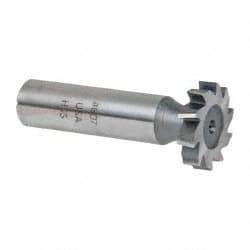
Made in USA - 7/8" Diam x 3/16" Face Width, High Speed Steel, 10 Teeth, Shank Connection Woodruff Keyseat Cutter - Uncoated, 2-3/16" OAL x 1/2" Shank, Staggered Teeth, ANSI 607, Old Standard 11
Item #: 72970114 Brand: Made in USA Exact Tooling IR#: 04 Features and Benefits Staggered tooth cutters are used at higher speeds for larger and deeper cutting operations. They have fewer teeth than straight cutters for better chip removal from the workpiece. High speed steel (HSS) provides good wear resistance. It is commonly used for general purpose applications on both ferrous and nonferrous materials. Uncoated tools do not feature supportive treatments on the cutting edge. They are are used at reduced speeds for general applications on nonferrous metals. Product Specifications Connection Type Shank Old Standard Number 11 American Standard Number (ANSI) 607 Cutting Diameter (Inch) 7/8 Cutting Diameter (Decimal Inch) 0.8750 Cutting Width (Inch) 3/16 Cutting Width (Decimal Inch) 0.1875 Tooth Configuration Staggered Material High Speed Steel Finish/Coating Uncoated Shank Diameter (Inch) 1/2 Overall Length (Inch) 2-3/16 Number of Teeth 10 Cutting Dia. Oversized for Resharpening No Weldon Flat No
Brand: Made in USA
Category: Hardware > Tool Accessories > Tool Blades > Cutter & Scraper Blades